Mark 2

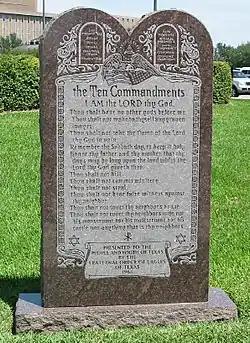
The Ten Commandments on a monument on the grounds of the Texas State Capitol. The third non-indented commandment listed is "Remember the Sabbath day, to keep it holy".

One sabbath he was going through the grainfields; and as they made their way his disciples began to pluck heads of grain. The Pharisees accused them of breaking Sabbath. The command to observe Sabbath is found in Exodus , a "perpetual covenant ... [for] the people of Israel" (NRSV). Some think this is not historical but is Mark's literary way of debating Sabbath observance issues. E. P. Sanders argues that these debates on Sabbath, handwashing, and food are artificial constructs of Mark as there were debates between Paul and other Christians about the issue after Jesus' ministry. The Jesus Seminar determined , , to be "pink" acts of Jesus, that is "a close approximation of what Jesus did" and call them "Sabbath observance."